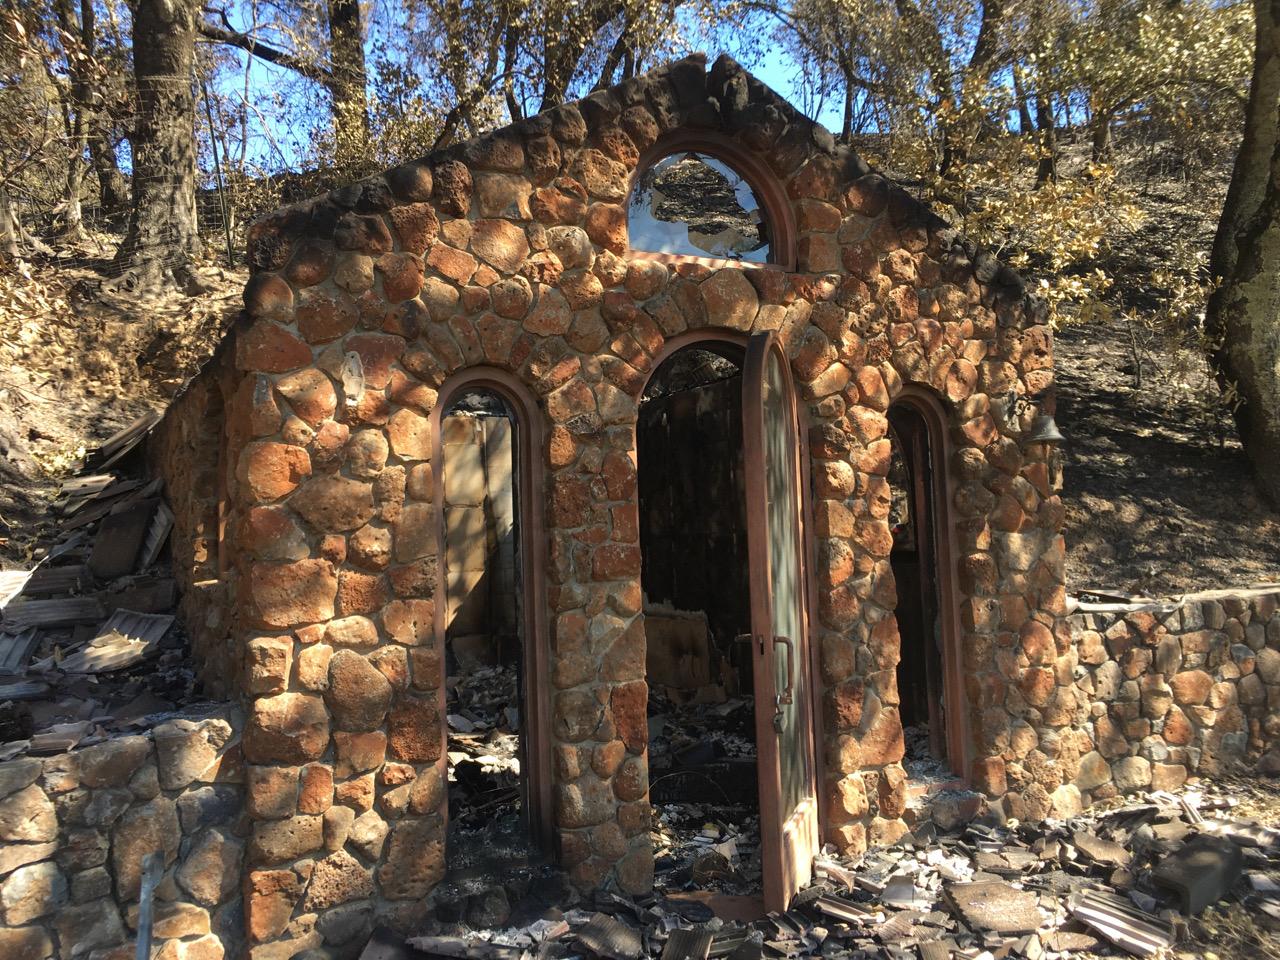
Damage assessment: destroyed